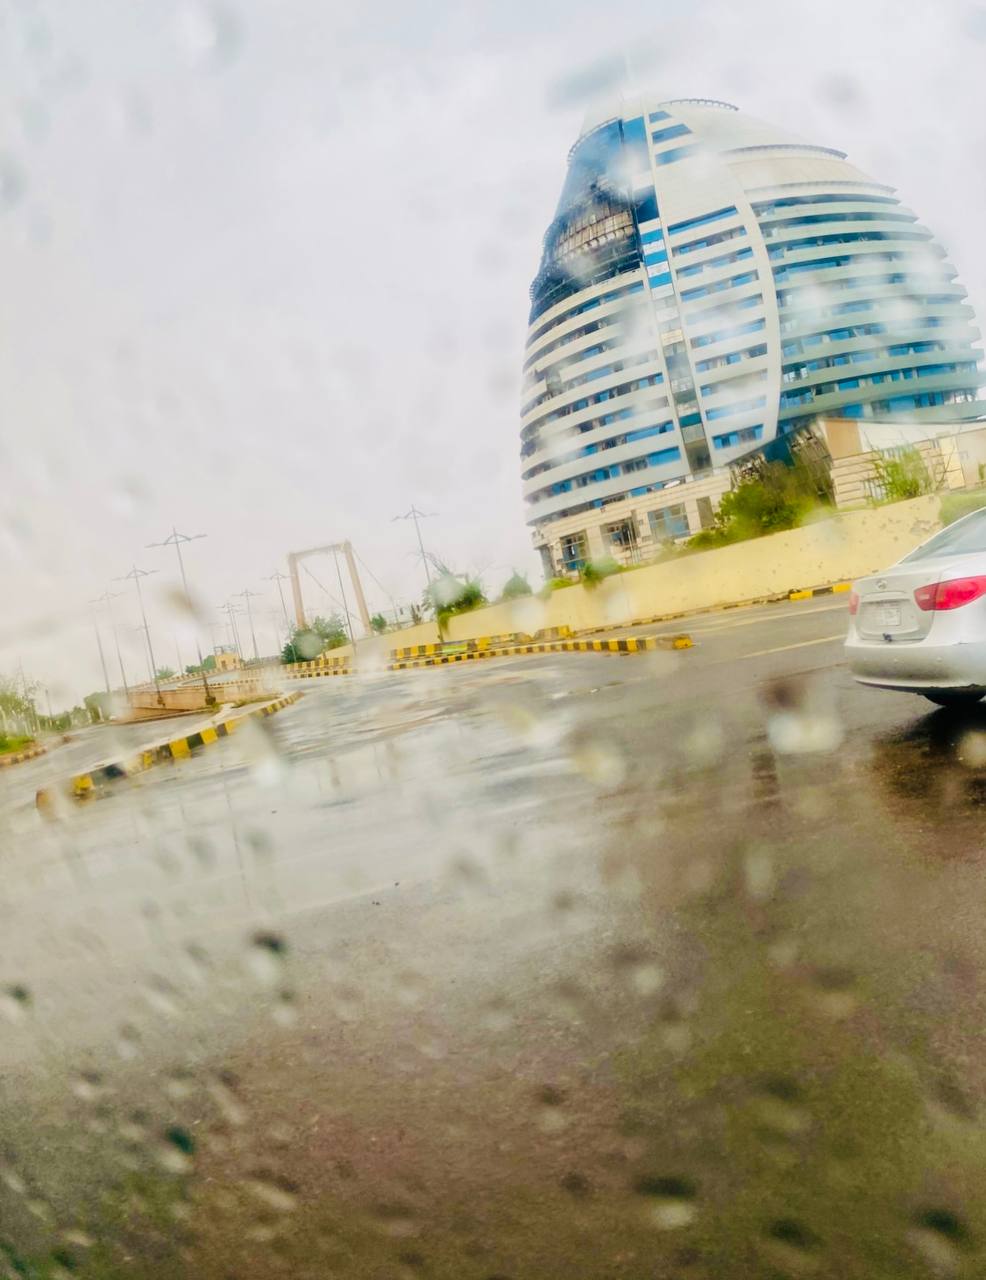
الوصف بالفصحى: أحد فنادق العاصمة في يوم ممطر
الوصف بالعامية السودانية: برج الفاتح فب الخرطوم  في يوم فيهو المطرة صابة
التصنيف: Urban & City Life